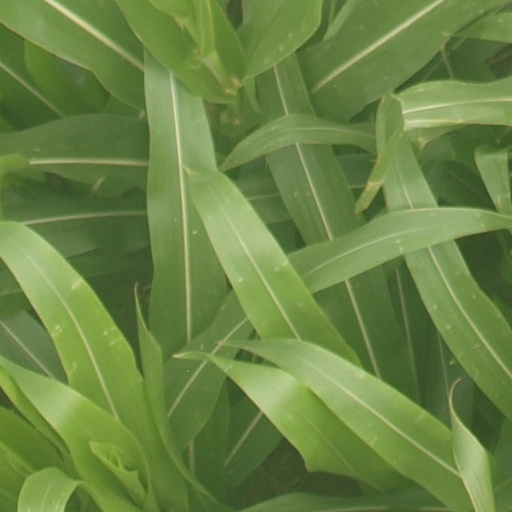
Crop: maize; corn